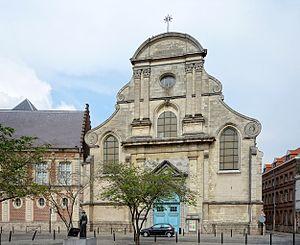
L'église Saint Nicolas de l'ancien collège des Jésuites de Valenciennes.
Valenciennes est une commune française, historiquement capitale du comté du Hainaut français et aujourd'hui sous-préfecture du département du Nord, en région Hauts-de-France.
Henri Hoeimaker, né le 22 décembre 1559 à Bruges et décédé le 10 novembre 1626 à Tournai, est un frère jésuite des Pays-Bas méridionaux et architecte du gothique tardif dans sa région natale.